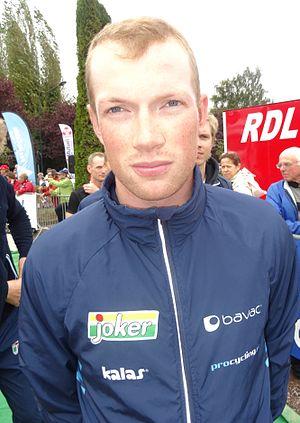
Reportage réalisé le dimanche 21 septembre à l'occasion du départ et de l'arrivée du Grand Prix d'Isbergues 2014 à Isbergues, Nord-Pas-de-Calais, France.
La saison 2014 de l'équipe cycliste Joker est la huitième de cette équipe.
Vegard Robinson Bugge, né le 7 décembre 1989 à Horten, est un coureur cycliste norvégien.